Upper Iowa University

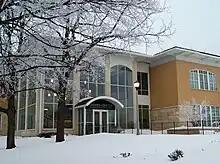
The Andres Center for Business and Education was built in 2004

It was also during 1994 to 2003 that UIU underwent an aggressive landscaping and building renovation that brought changes to its Fayette campus. This included the construction of Lee Tower Residence Halls, the acquisition of a new physical plant building and the construction of a recreation center. In 2004, the new Andres Center for Business and Education was built, and Alan G. Walker was appointed the 20th president of the university. During summer 2009, the largest capital improvement project broke ground on the Fayette campus — $75 million — which will include a new student center, suite-style housing, and a Liberal Arts academic building.